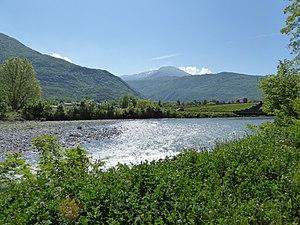
Les berges de La Romanche à Notre Dame de Mésage avec l'Alpe du Grand Serre en arrière-plan
Notre-Dame-de-Mésage est une commune française située dans le département de l'Isère, en région Auvergne-Rhône-Alpes.
La Romanche est un torrent et une rivière du sud-est de la France, dans les deux départements des Hautes-Alpes et de l'Isère, dans les deux régions Auvergne-Rhône-Alpes et Provence-Alpes-Côte d'Azur. Elle prend sa source au glacier de la Plate des Agneaux, dans la partie nord du massif des Écrins, et conflue dans le Drac à Champ-sur-Drac, au sud de Grenoble. Elle est donc un affluent secondaire de l'Isère et un affluent tertiaire du Rhône.